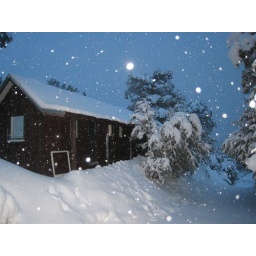
Craigieburn: My house in the forest